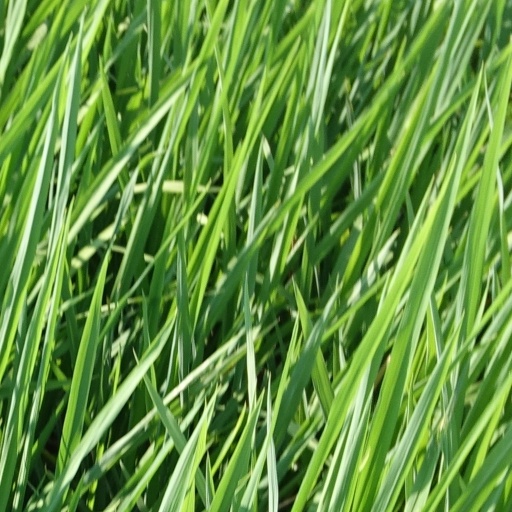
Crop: rice